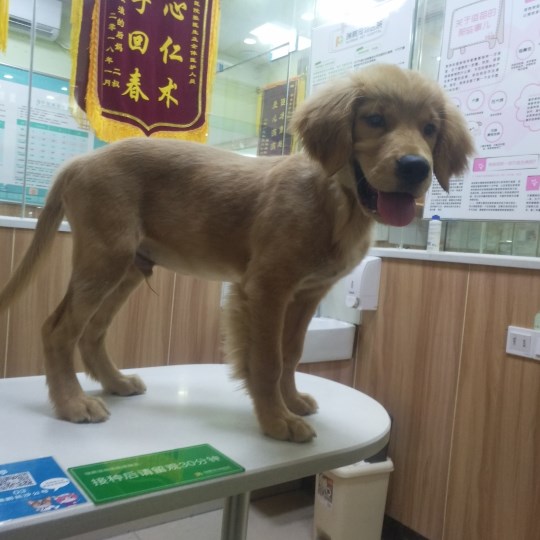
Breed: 5355-n000126-golden_retriever